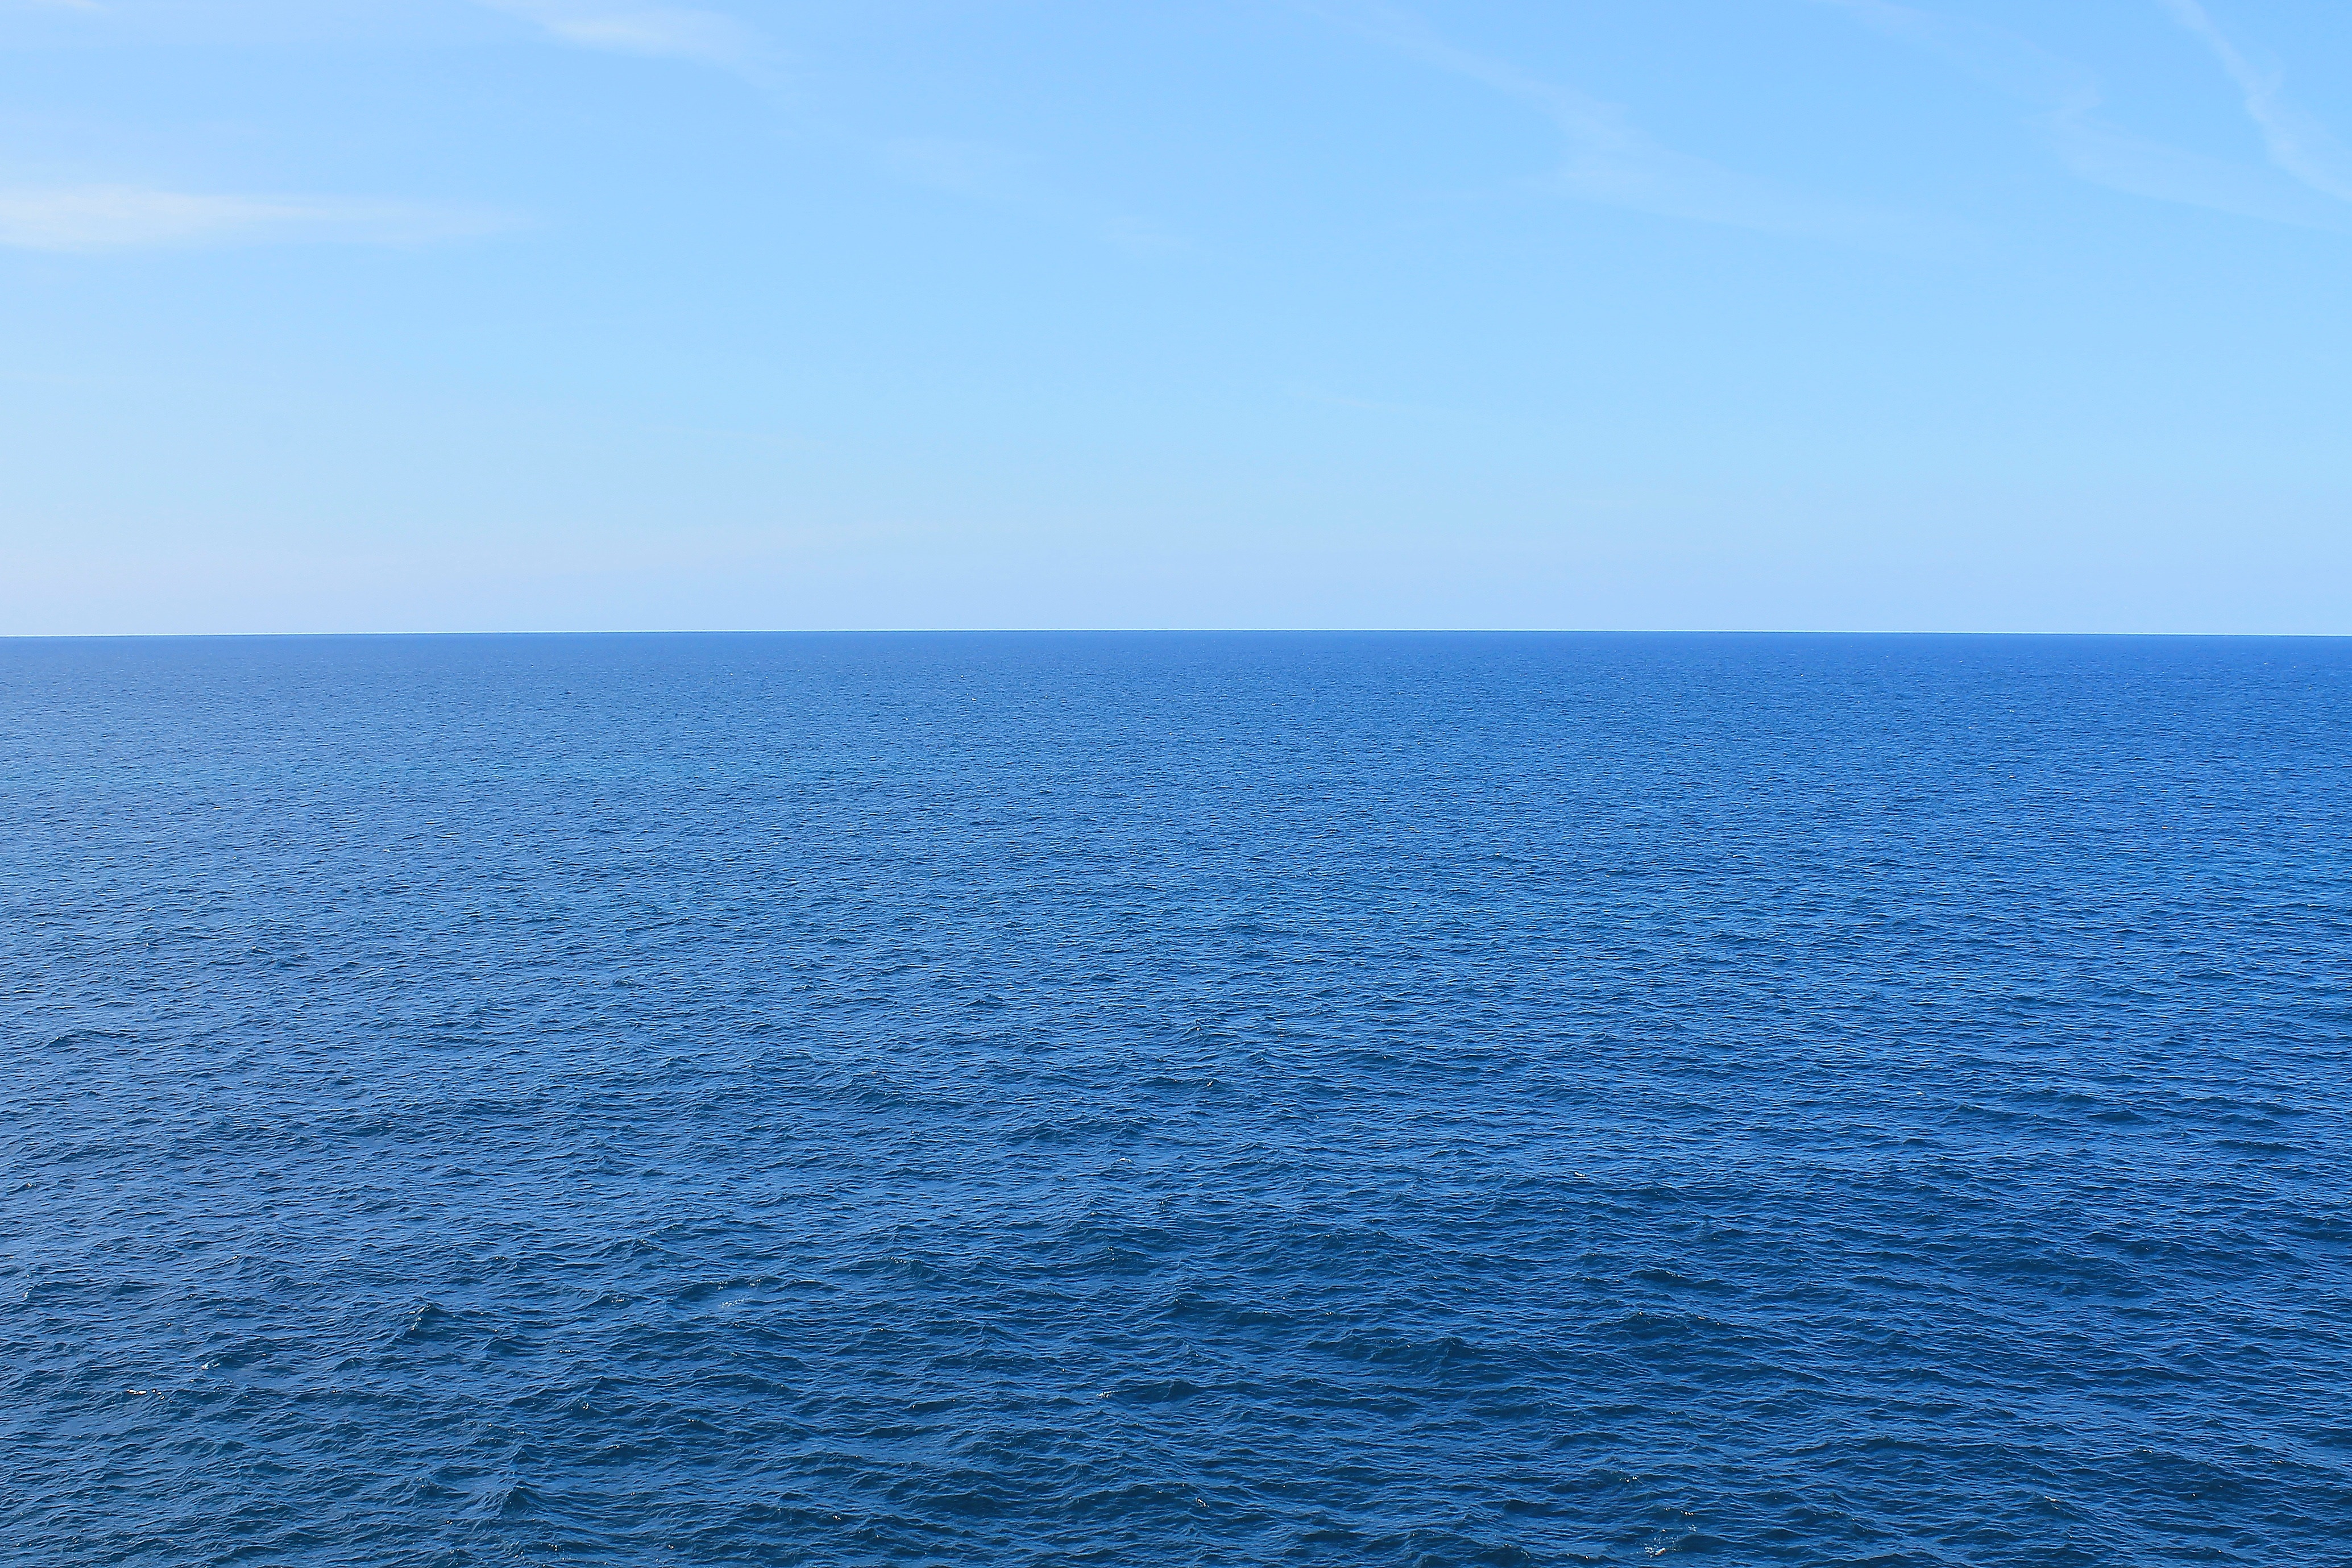
sea, coast, water, ocean, horizon, bay, blue, body of water, surface, still, channel, cape